The Cleanest Race

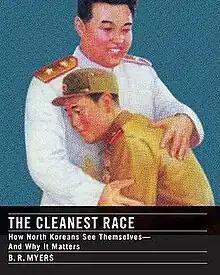
Cover

The Cleanest Race: How North Koreans See Themselves and Why it Matters is a 2010 book by Brian Reynolds Myers. Based on a study of the propaganda produced in North Korea for internal consumption, Myers argues that the guiding ideology of North Korea is a race-based far-right nationalism derived from Japanese fascism, rather than any form of communism. The book is based on author's study of the material in the Information Center on North Korea.